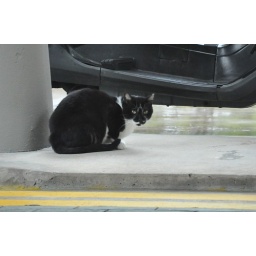
Curious cat found to be spotted by Gwen taking a picture